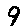
Label: 9